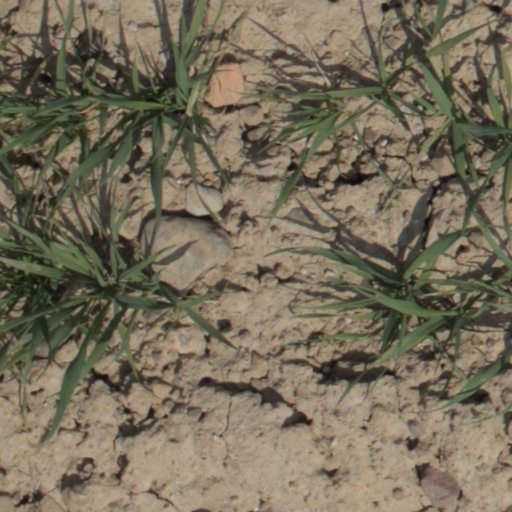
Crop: wheat